Maximilian Ulrich von Kaunitz

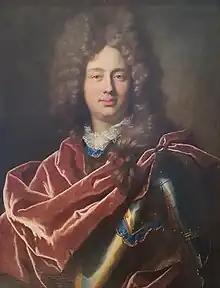
Portrait from 1698 by Hyacinthe Rigaud

Count Maximilian Ulrich von Kaunitz-Rietberg (27 March 1679 – 10 September 1746) was an Austrian diplomat and politician who served as governor of Moravia from 1720 until his death. He was the father of the powerful state chancellor of Maria Theresa, Holy Roman Empress and Queen Regnant of Bohemia and Hungary, Wenzel Anton, Prince of Kaunitz-Rietberg.